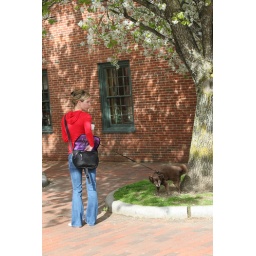
young woman walking her dog in newburyport (wearing red)